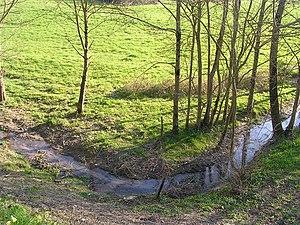
L’Antenne vers sa source à Fontaine-Chalandray.
Le site Natura 2000 de la vallée de l’Antenne est une zone spéciale de conservation située en Charente-Maritime et en Charente, dans la vallée de l’Antenne, affluent de rive droite de la Charente. Il couvre l’ensemble de la rivière et la majeure partie de ses affluents, dont le Briou.
L’Antenne est une rivière du Sud-Ouest de la France et un affluent de la rive droite de la Charente, qu'elle rejoint en aval de la ville de Cognac.